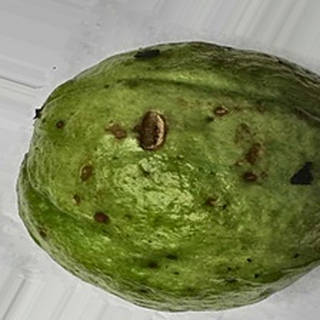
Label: guava_anthracnose